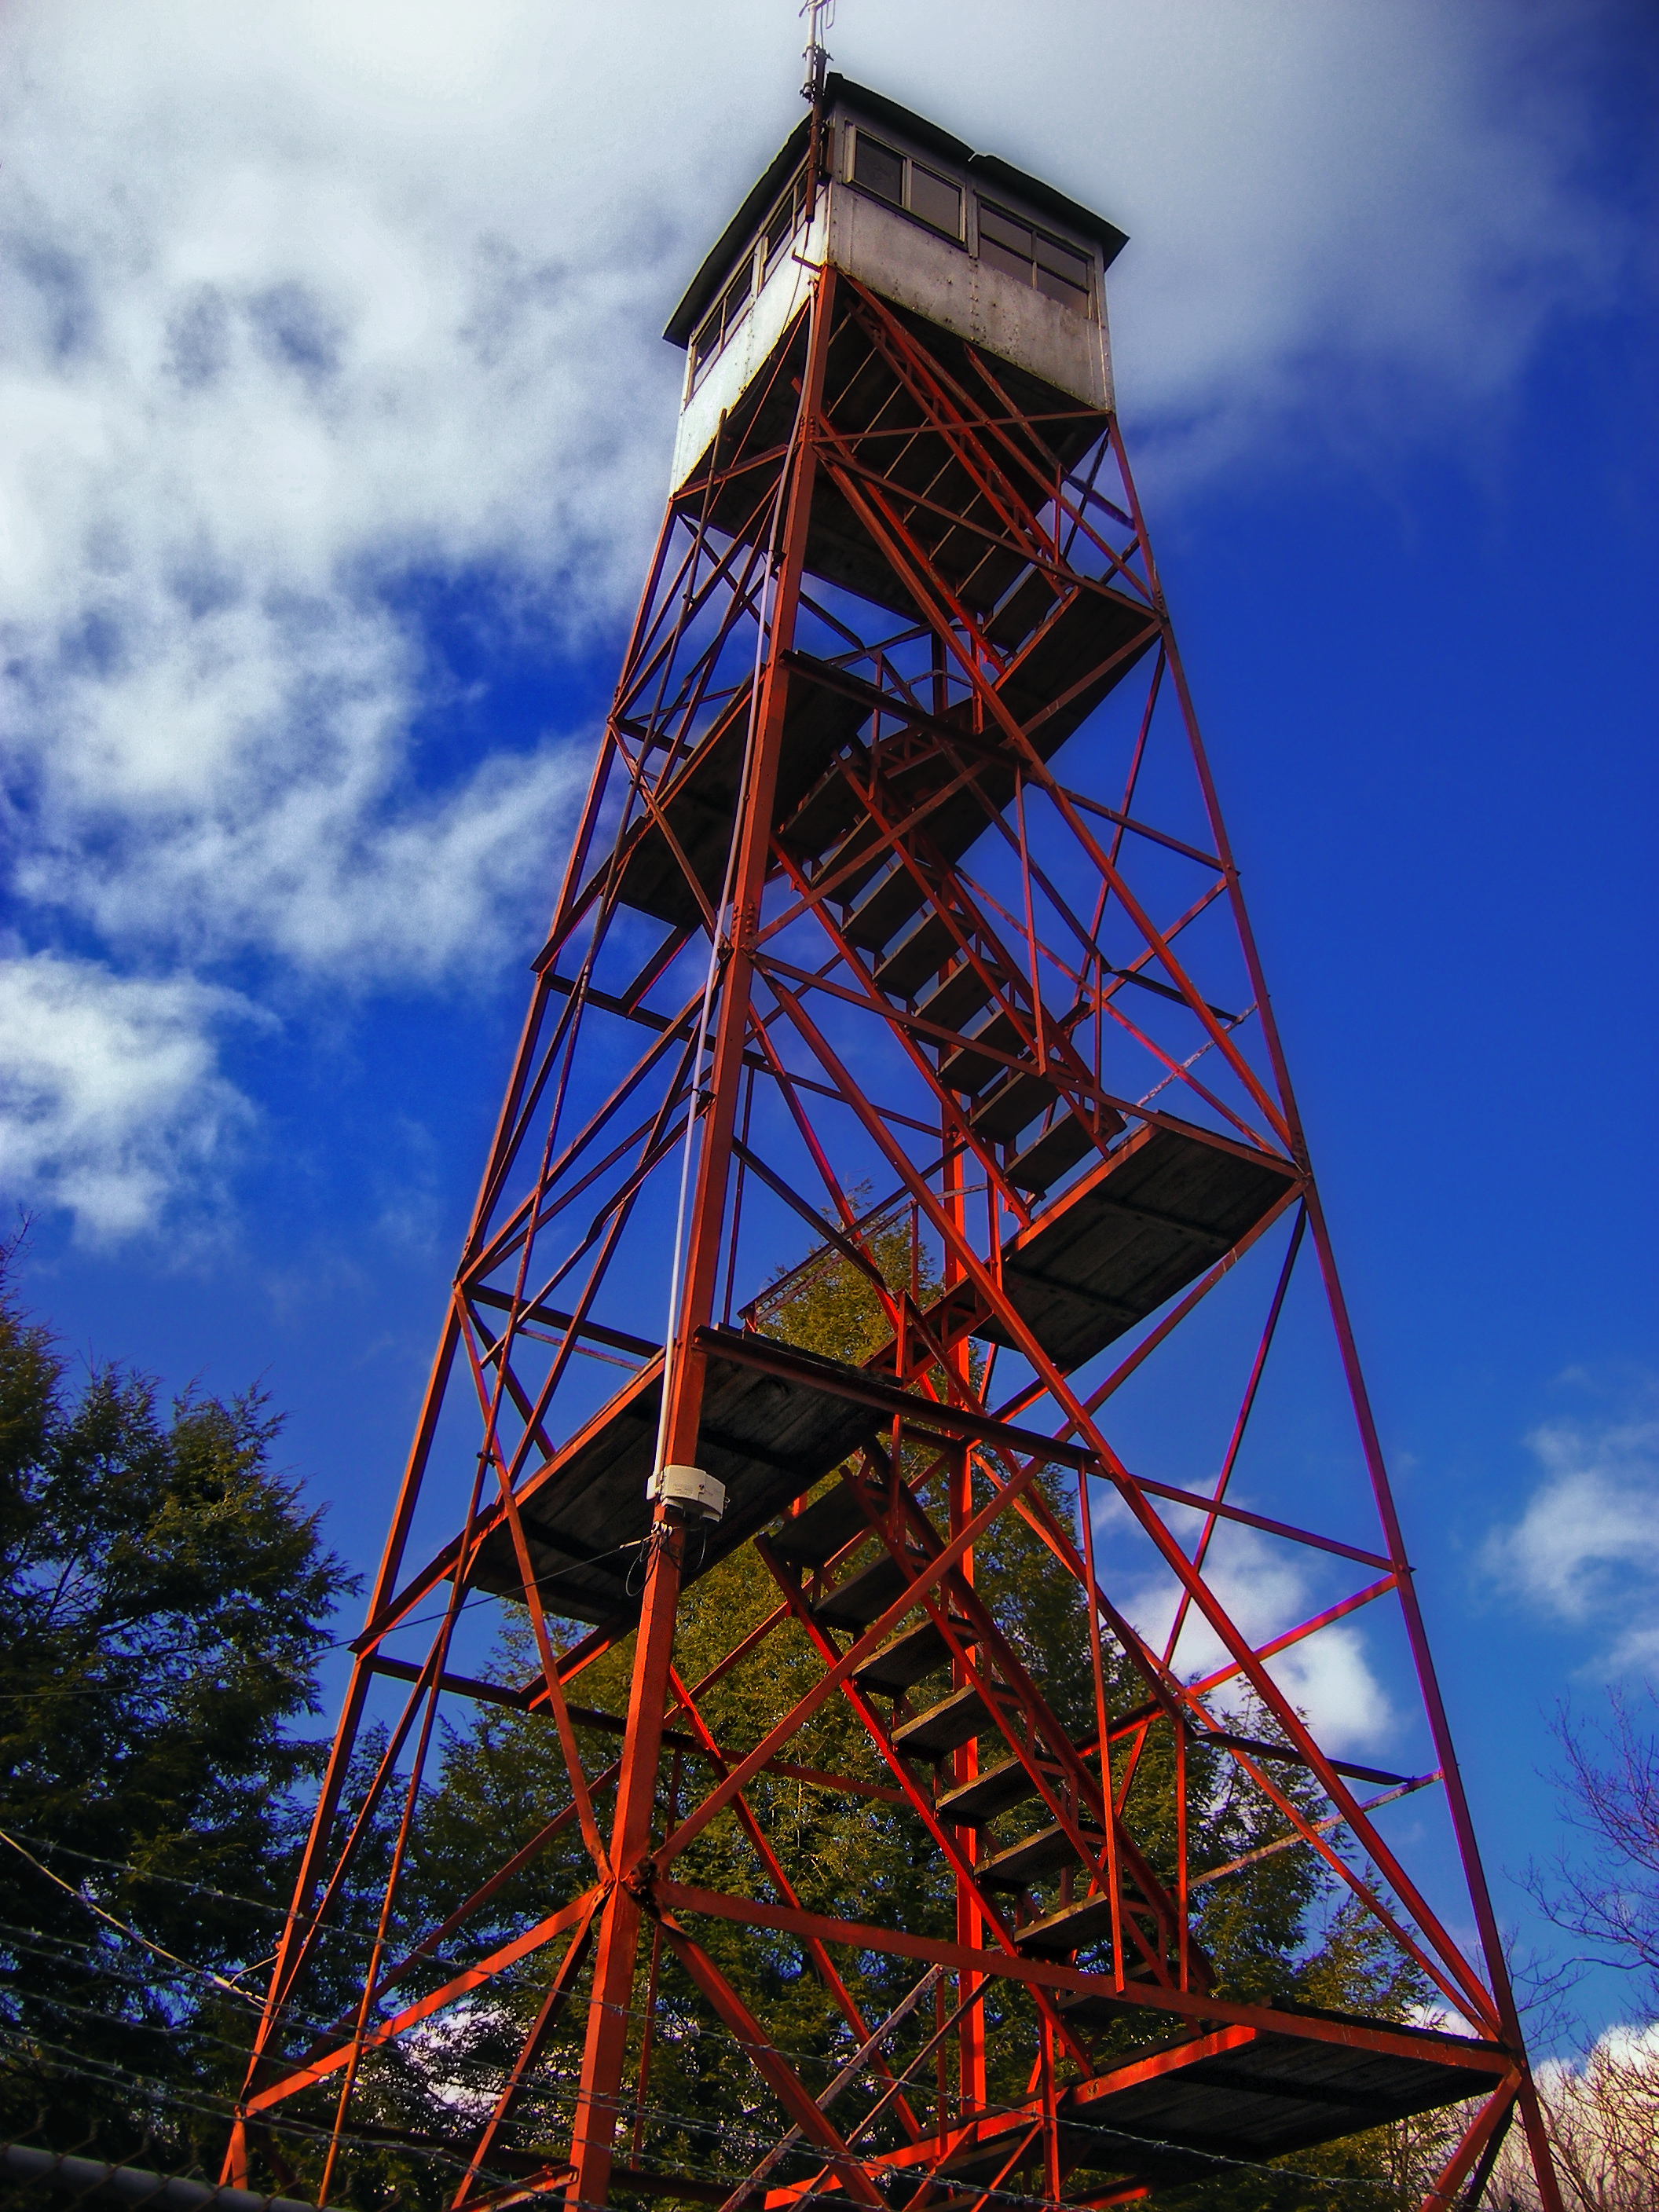
sky, lookout, spring, tower, mast, blue, electricity, creativecommons, appalachianmountains, poconos, pennsylvania, carboncounty, pinehill, firetower, lookouttower, firelookout, hickoryrunstatepark, stonypointfiretower, observation tower, transmission tower, overhead power line